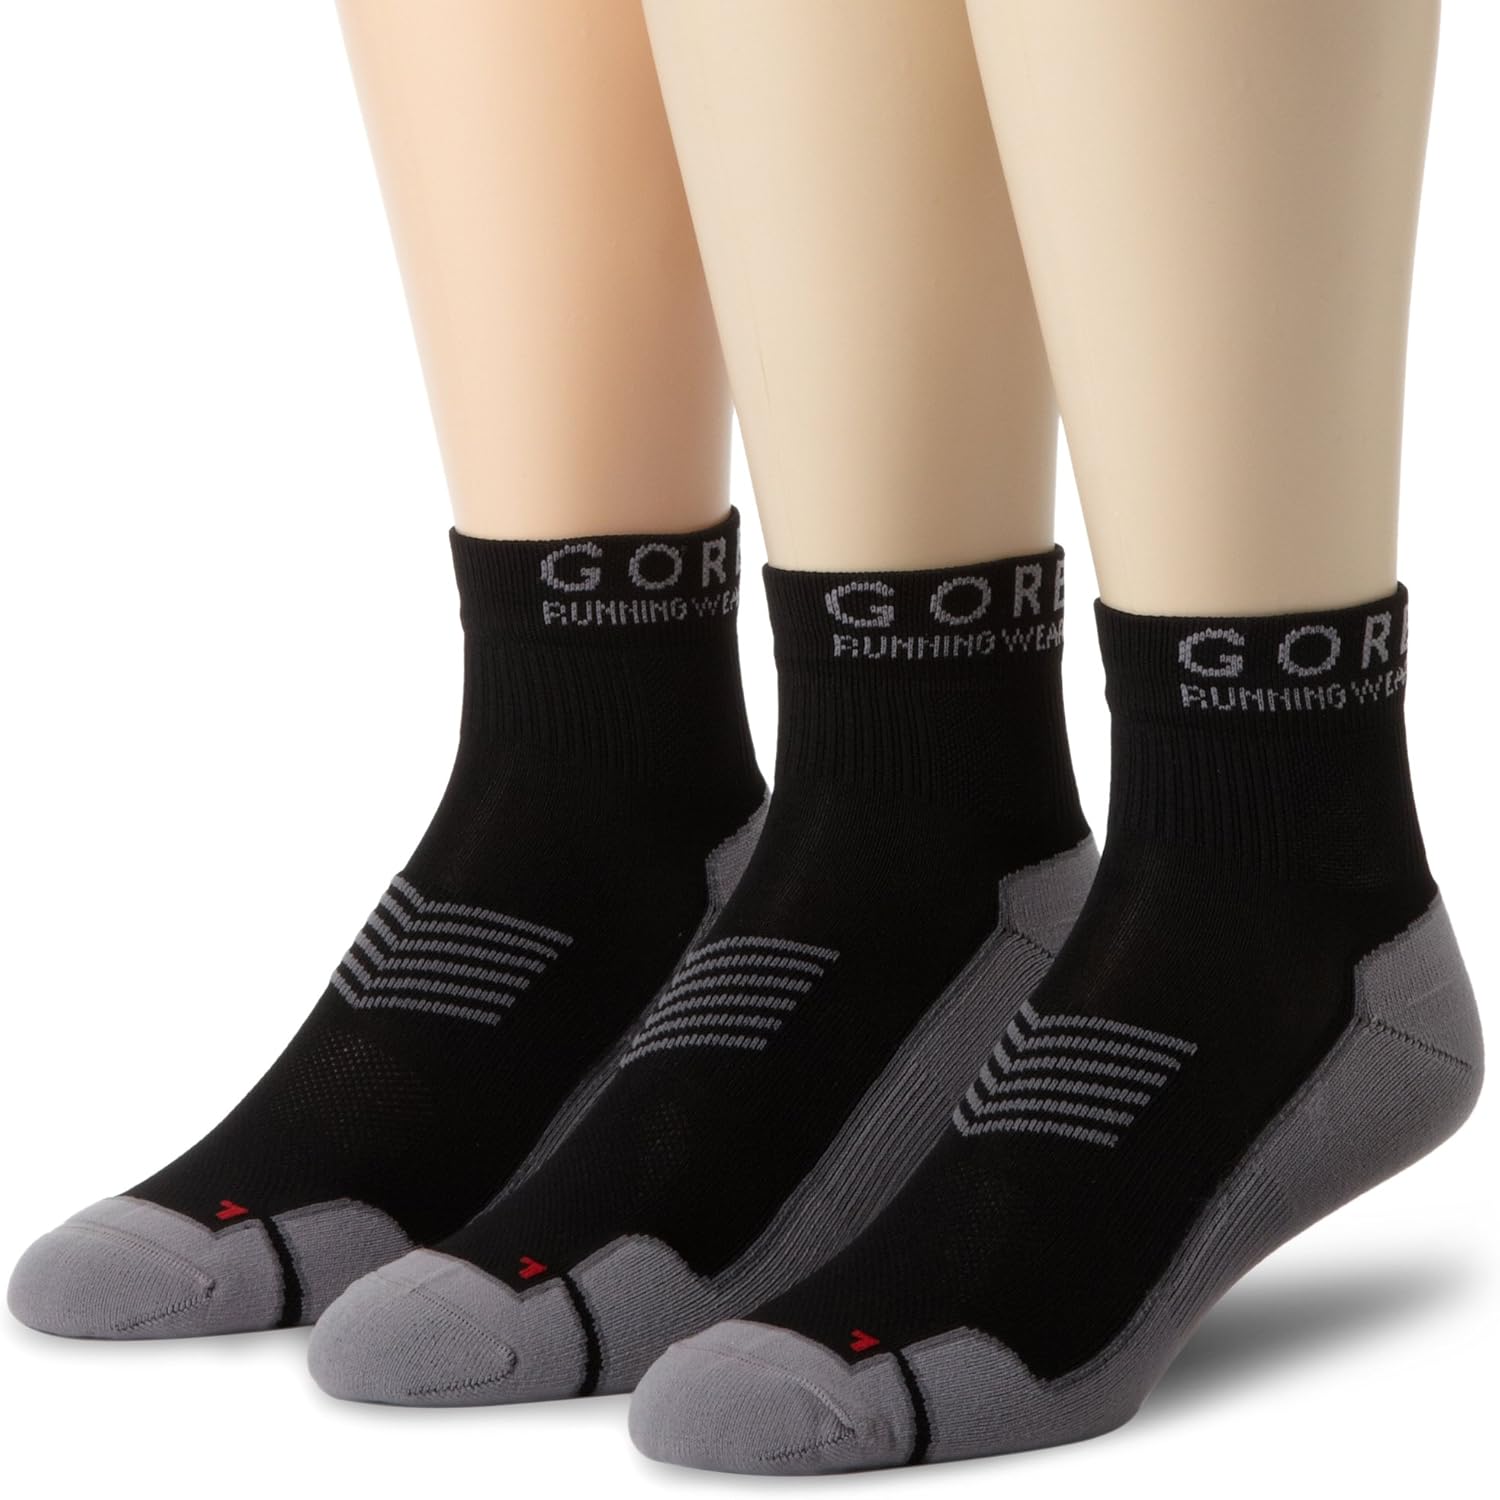
Gore Running Wear Men's Essential Socks
Category: AMAZON FASHION
'Extra support: These socks are made for running with extra padding, anti-friction seams and wicking fabric.' Extra support: These socks are made for running with extra padding, anti-friction seams and wicking fabric.
Features: Extra support: these socks are made for running with extra padding, anti-friction seams and wicking fabric. | Anti-stress cuff in Lycra | Elastic insert at instep minimizes pressure from shoelaces | Main structure made with light mesh for comfort | Foot arch with anti-twist elastic band | Super-flat zero-friction seam double-looped inside and outside